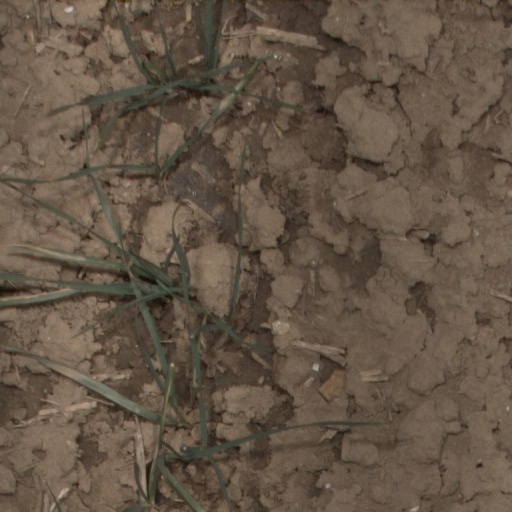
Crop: wheat